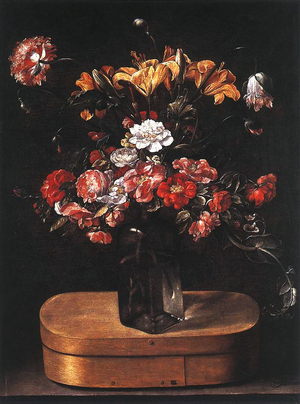
Jacques Linard est un peintre français de la première moitié du XVIIᵉ siècle qui a réalisé un petit nombre de natures mortes.